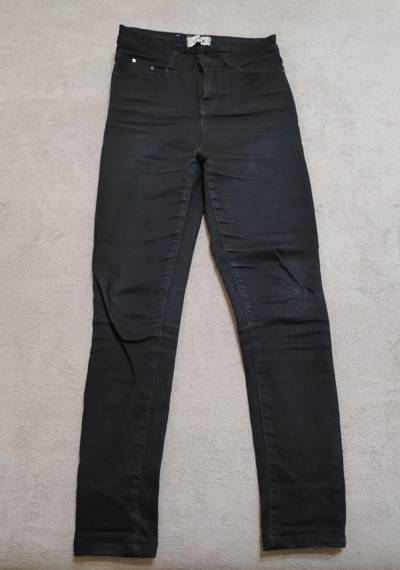
Waste category: clothes